Padarn

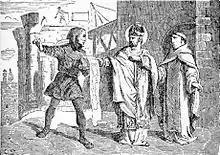
1878 sketch from "Little Pictorial Lives of the Saints", by Benzinger Brothers.

In the most celebrated episode, King Arthur tries to steal Padarn's tunic and subsequently becomes Christian. It's too late to be reliable. But the episode was probably meant to increase Padarn's prestige and credibility as a saint by being granted credit for "Christianizing" the semi-historical leader who allegedly defeated the Anglo-Saxons with the help of Jesus Christ and the Virgin Mary in the battle of Mount Badon according to the 9th century monk Nennius. The author also seemed to confuse this Padarn with Padarn Redcoat whose coat was one of the Thirteen Treasures of the Island of Britain;